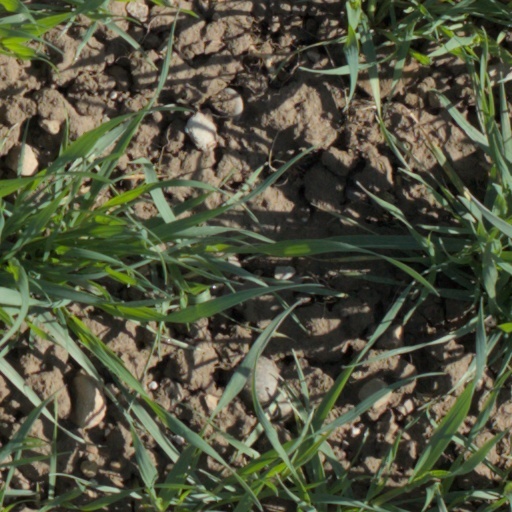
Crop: wheat